Samuel McGowan (admiral)

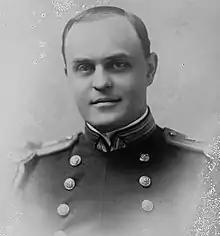
Rear Admiral Samuel McGowan

Samuel McGowan (1 September 1870 – 11 November 1934) was an admiral of the United States Navy.